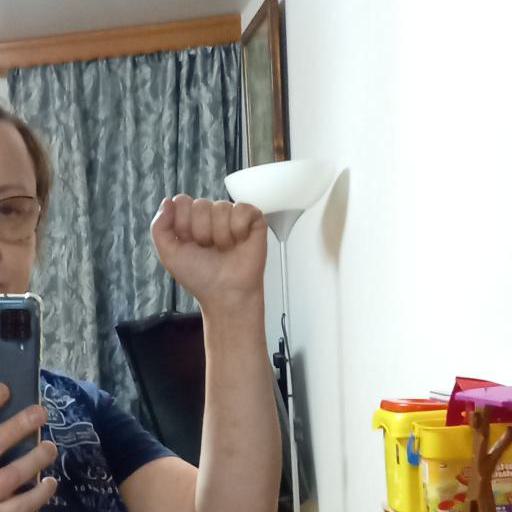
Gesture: fist